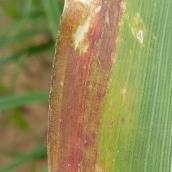
Crop: Maize
Condition: abiotic-disease-d